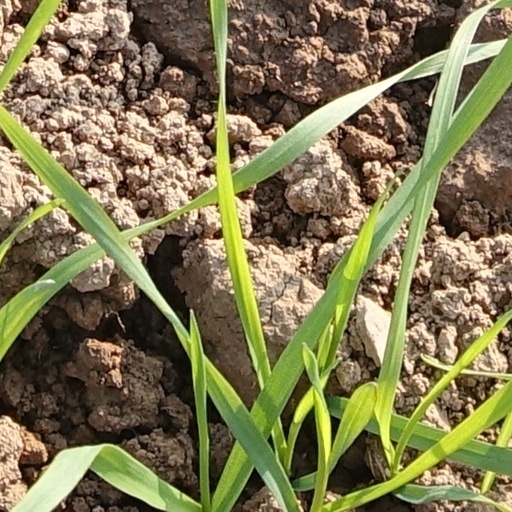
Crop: wheat